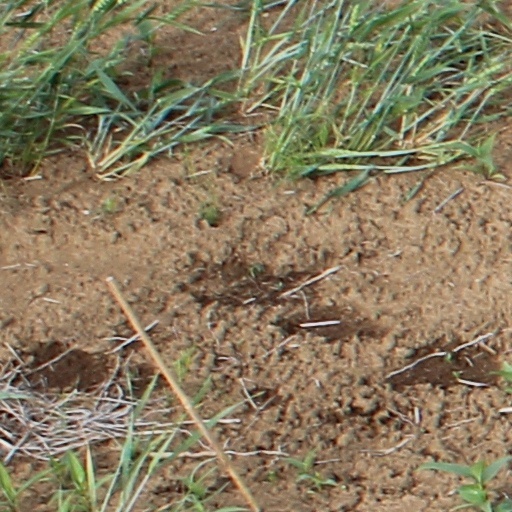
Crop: wheat